Moscow International Business Center

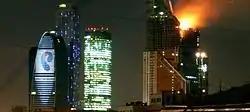
Fire on the 67th floor of Vostok of the Federation Towers (2 April 2012).

The Bagration Bridge is a pedestrian bridge that goes over the Moskva (river). It connects Tower 2000 and the rest of the MIBC complex.